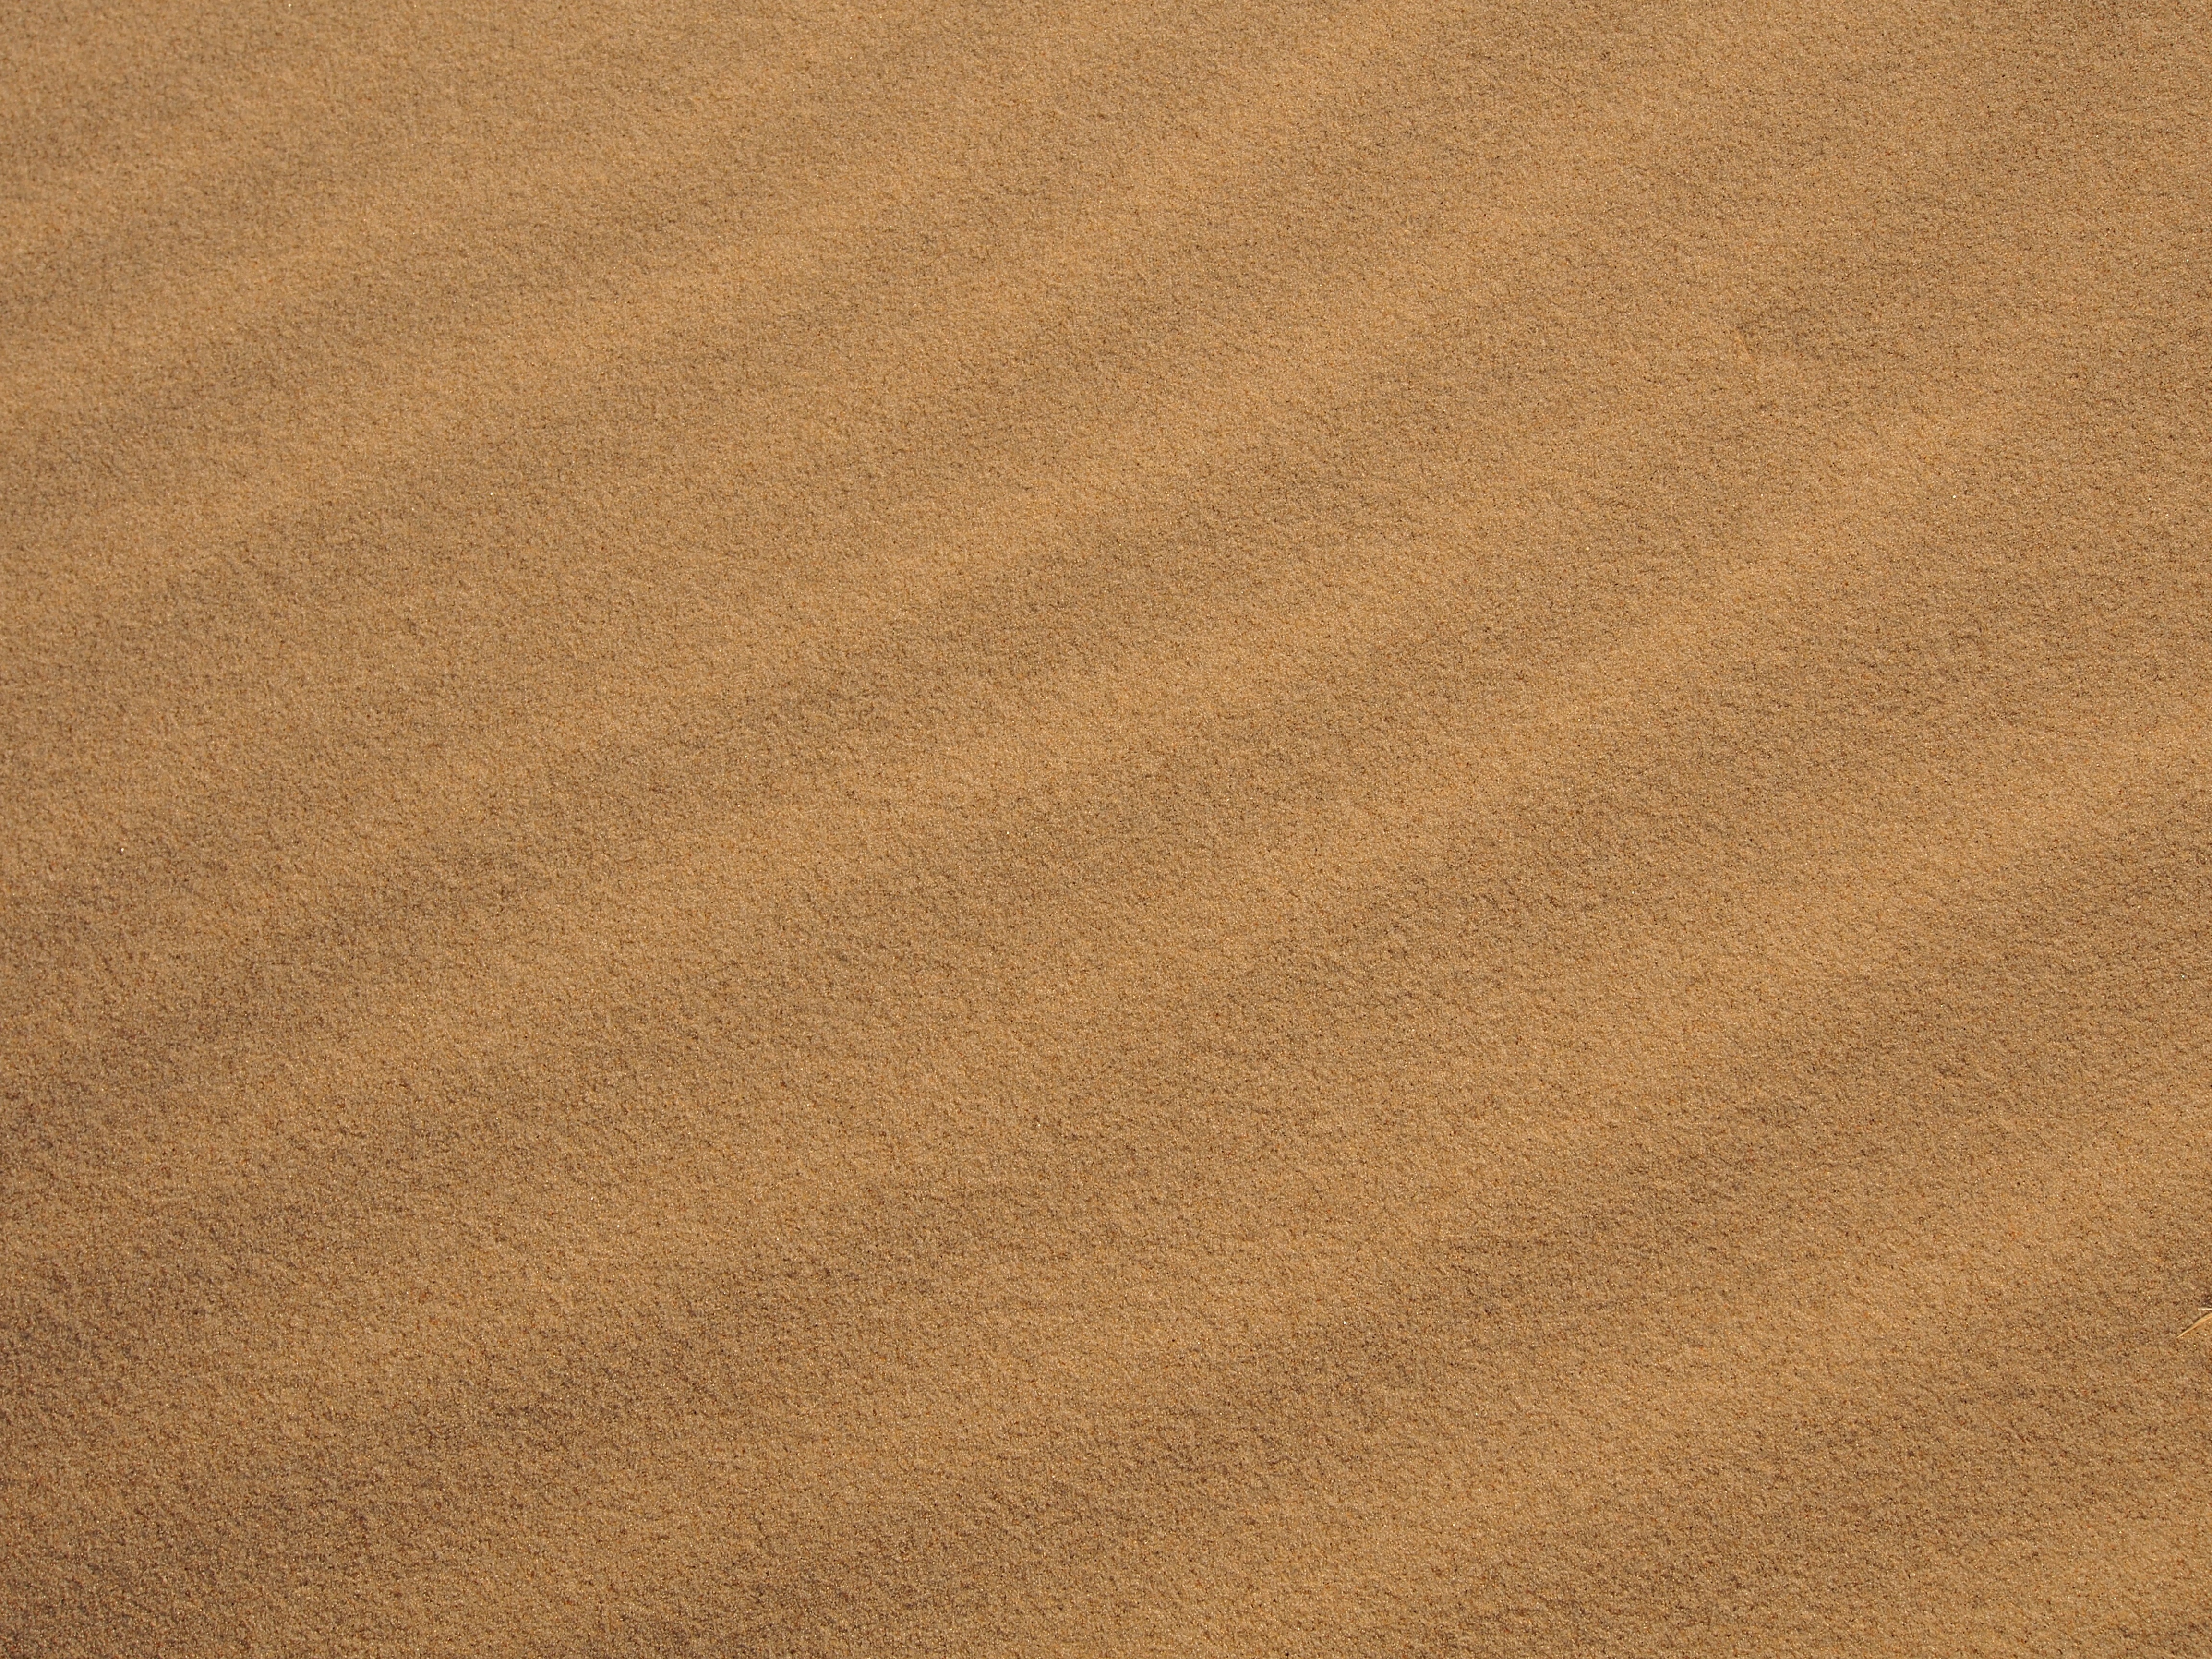
beach, sand, wood, texture, floor, brown, soil, material, background, hardwood, baltic sea, sand beach, flooring, wood flooring, laminate flooring